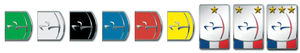
Badges FFTA Tir FITA
Le niveau des archers peut être déterminé d'après les distinctions obtenues, soit hors concours, dans son club, soit lors de concours officiels dont la discipline permet l'obtention de distinctions. Les distinctions doivent être demandées par l'archer et ne sont donc pas automatiquement attribuées.